John Sidney Garrett

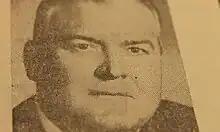
Garrett in a 1967 campaign advertisement

John Sidney Garrett (October 29, 1921 – May 28, 2005) was an American politician who served in the Louisiana House of Representatives from 1948 to 1972 as a Democrat, and as speaker from 1968 to 1972.